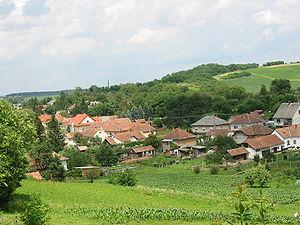
Gutorfölde est un village et une commune du comitat de Zala en Hongrie.